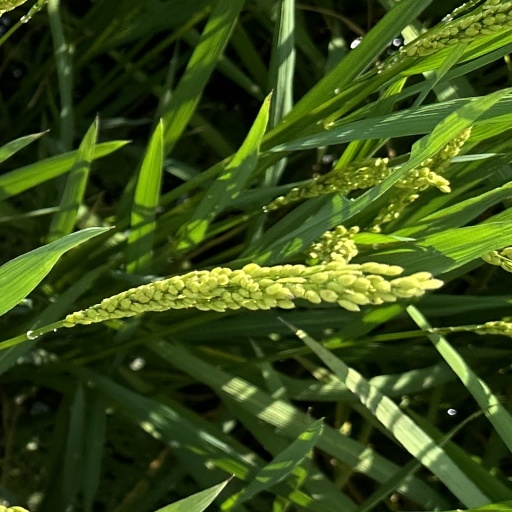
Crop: rice